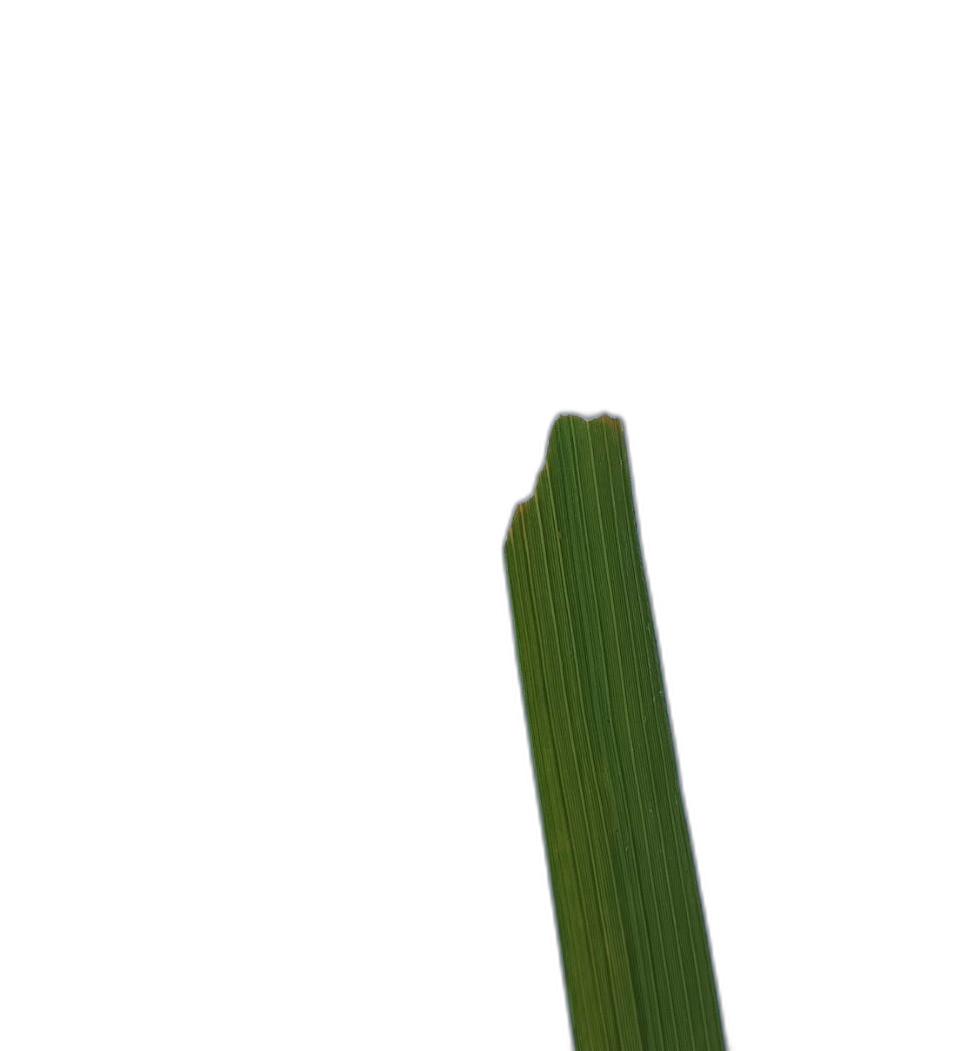
Label: Insect